Golnoush Khaleghi

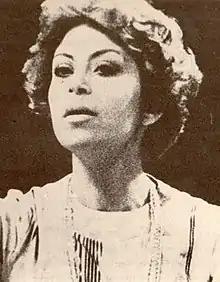
Khaleghi in the 1970s

Golnoush Khaleghi (6 January 1941 – 14 February 2021) was an Iranian-American musician and conductor. She was Iran's first female conductor.